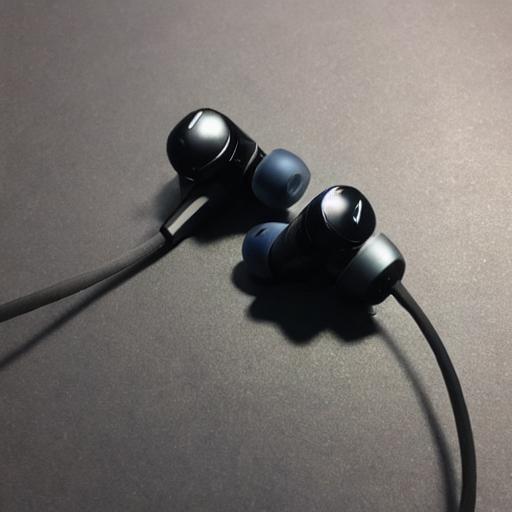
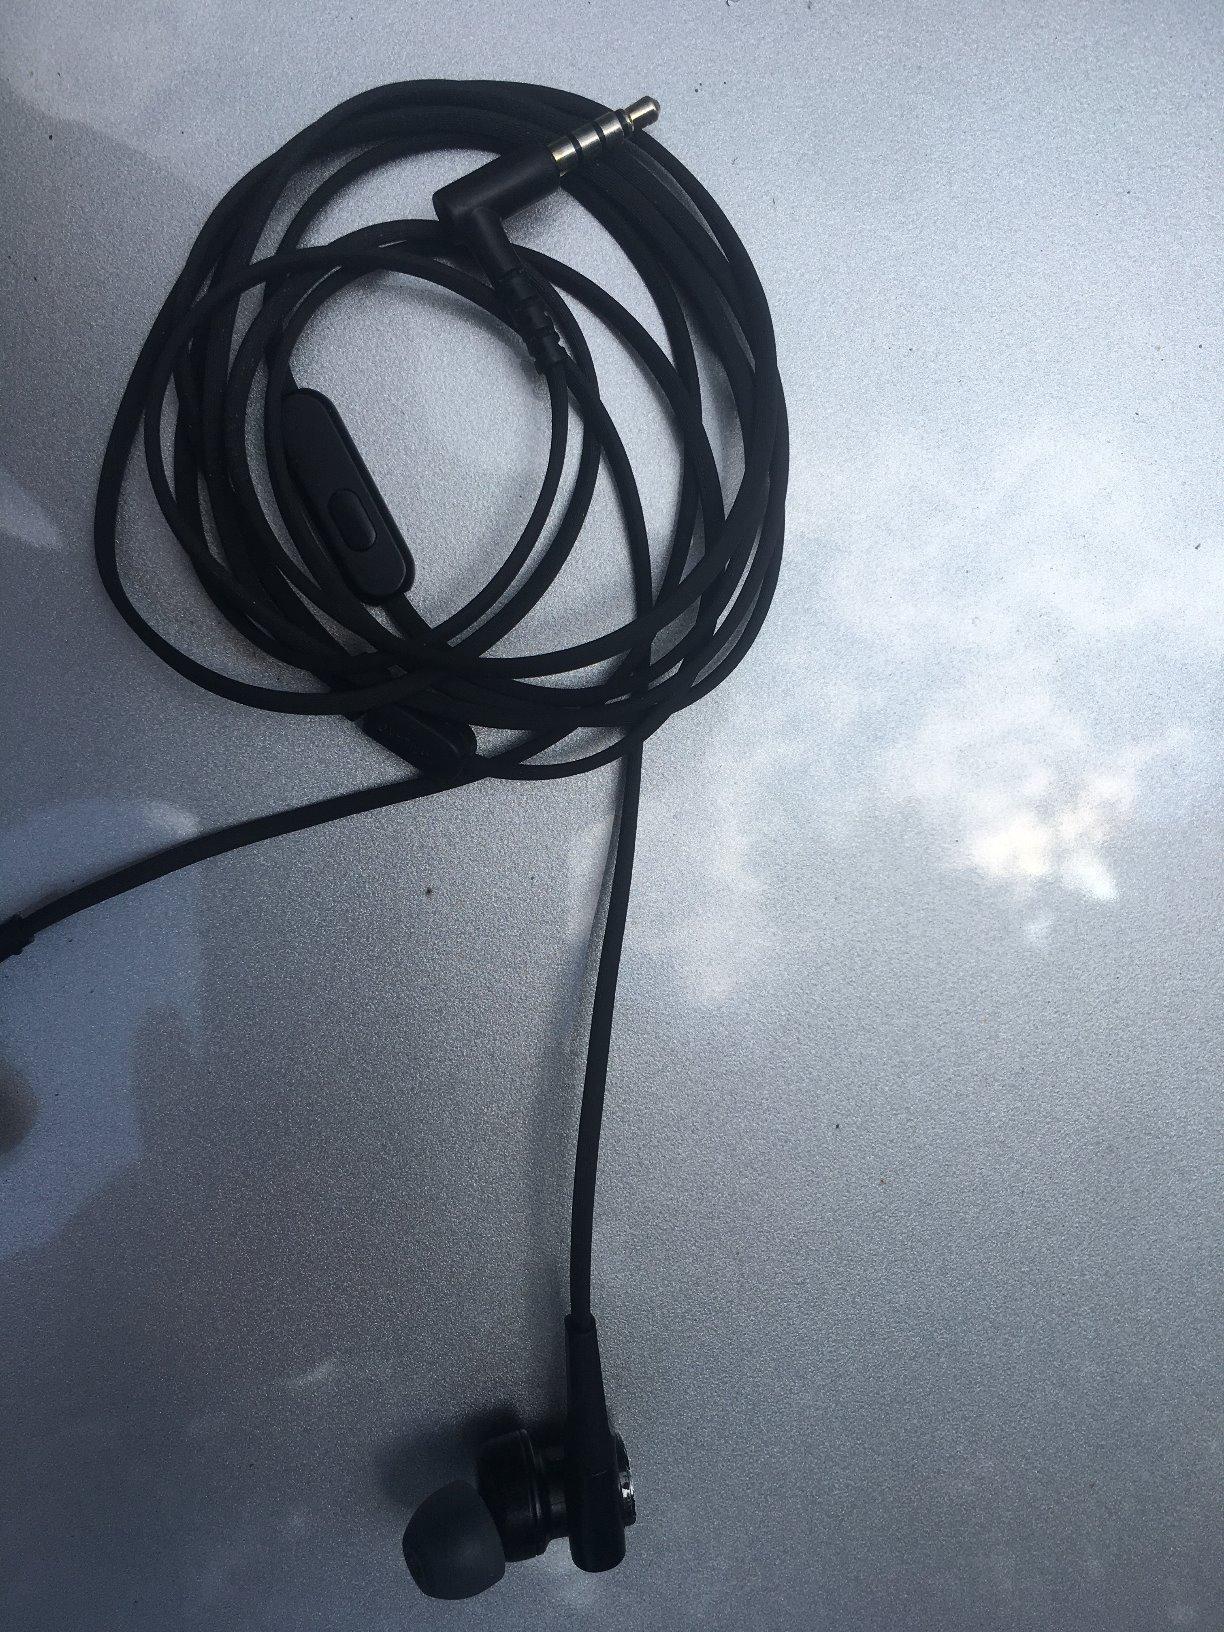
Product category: headphones
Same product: no